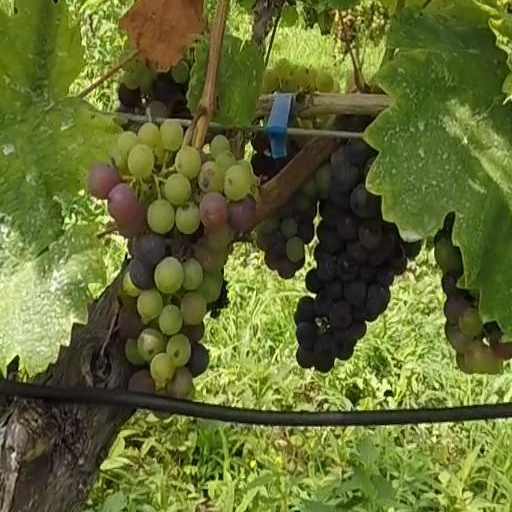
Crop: grape